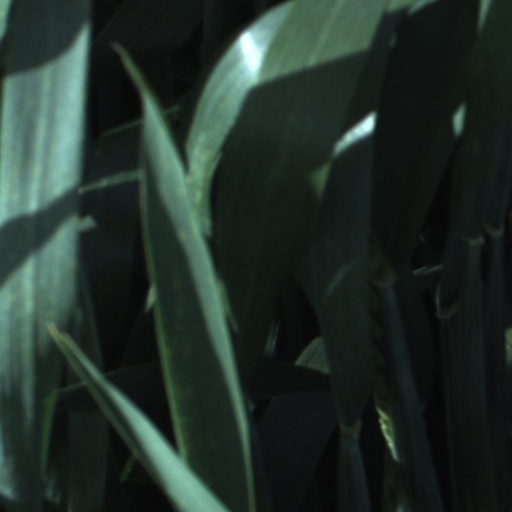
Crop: wheat